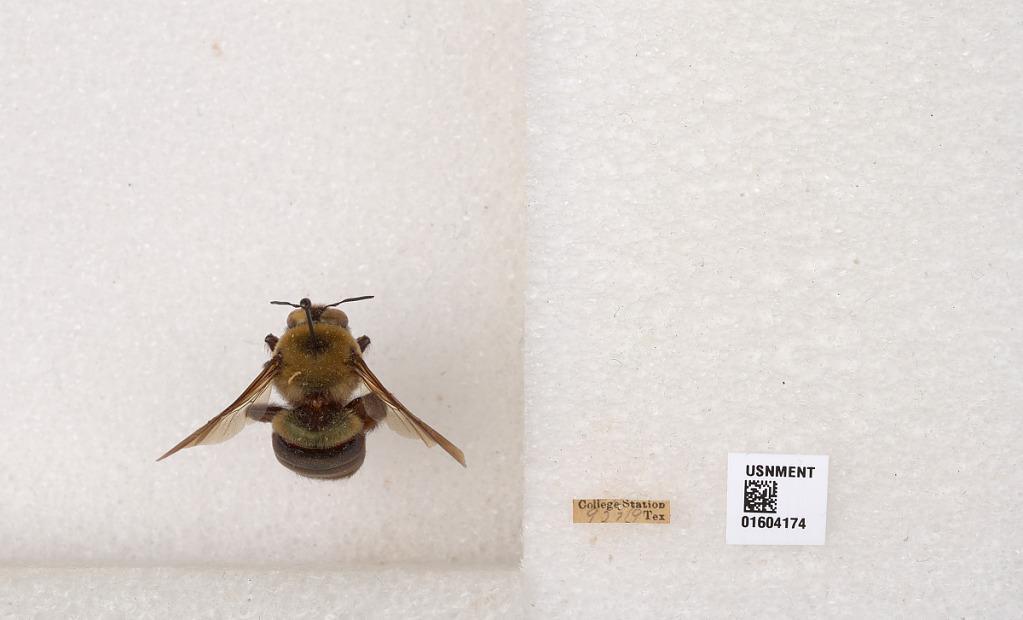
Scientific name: Xylocopa (Xylocopoides) virginica virginica (Linnaeus)
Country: United States
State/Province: Texas
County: Brazos
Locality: College Station